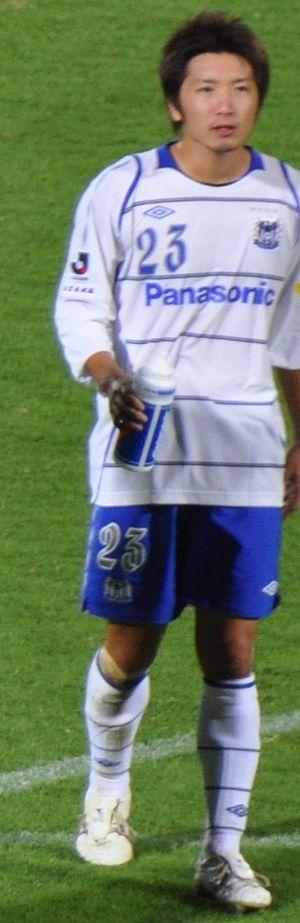
Takuya Takei est un footballeur japonais né le 25 janvier 1986. Il évolue au poste de milieu de terrain.